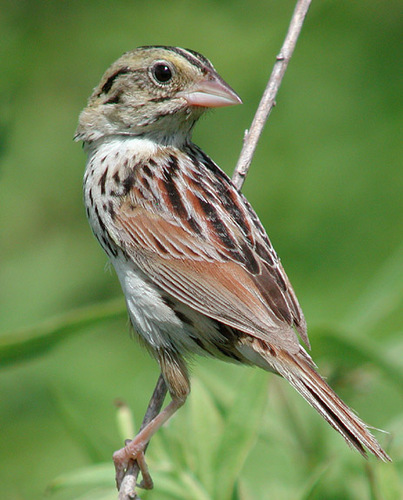
this bird is white and brown with black stripes on the crown and red and black stripes on the covert feather.
the bird has a big head for it's body with a small sharp beak
this bird is brown, white, and black in color, with a brown beak and a white eye ring.
this bird has a speckled belly and breast with as short pointy bill.
a small various brown shades bird with small pink beak and pointed tail.
this is a white bird with black and brown stripes on its body with a large head.
this bird is brown with beige breast and belly that have brown stripes, the pointed beak is pink and graya small brown bird with black cheeck patches and a black and brown crown.
this small bird has a back and wings which are flecked in black and brown and white spots and streaks.
this bird is brown with red and has a long, pointy beak.
Species: Henslow Sparrow